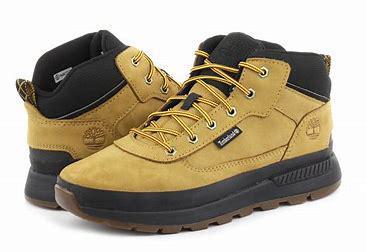
Brand: Timberland
Model: Field